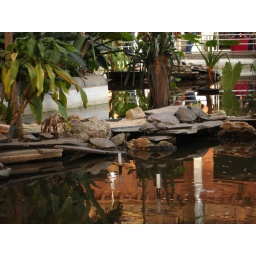
The train station in Madrid has a pond with lots of little turtles in it.